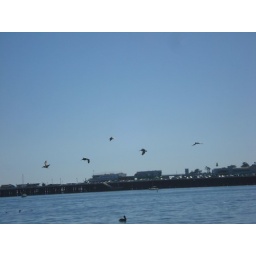
Name the birds in Santa Cruz beach San Francisco